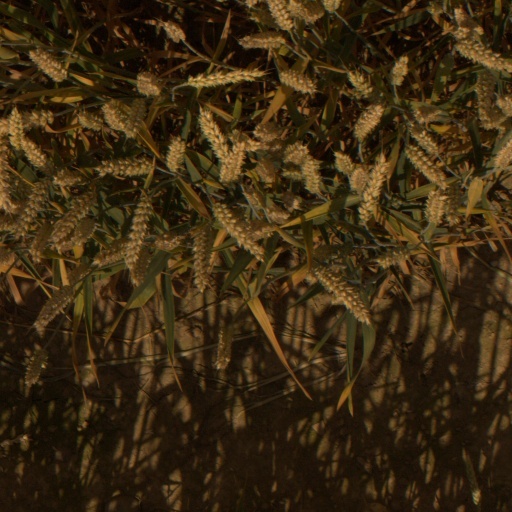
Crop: wheat